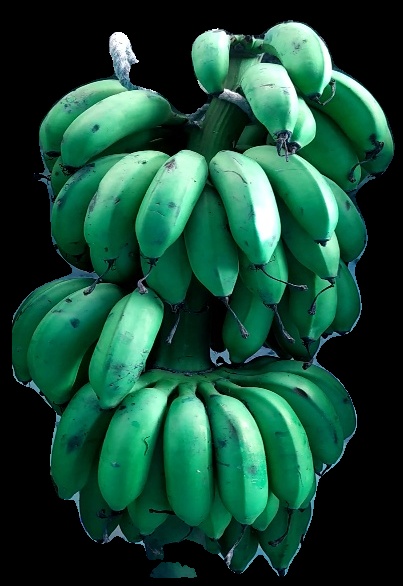
Variety: rasbale
Grade: grade2